Panamanian white-faced capuchin

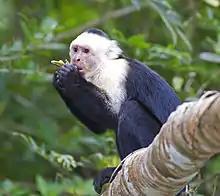
White-faced capuchin eating a wild banana along the Frío River, Costa Rica

The Panamanian white-faced capuchin is a diurnal and arboreal animal. However, it does come down to the ground more often than many other New World monkeys. It moves primarily by walking on all four limbs. It